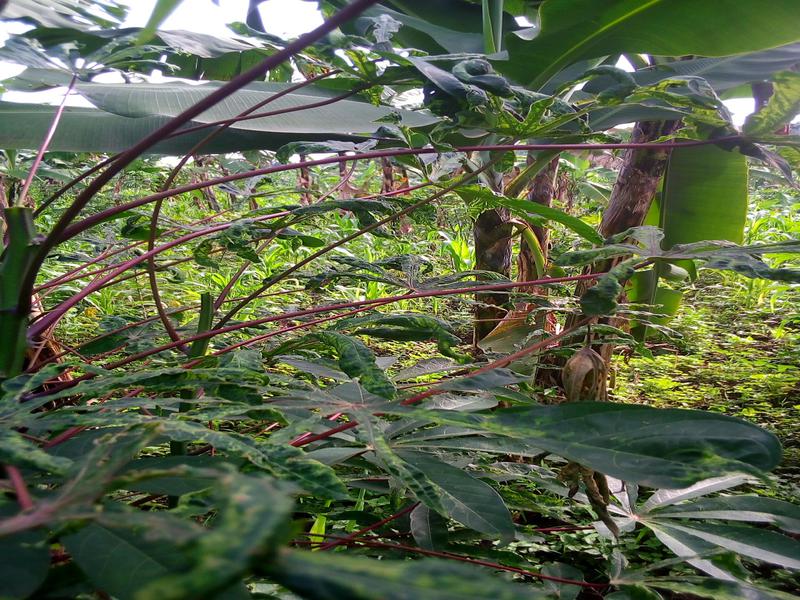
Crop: cassava
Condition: mosaic_disease